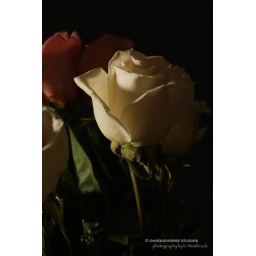
The morning sun through a frosted glass panel caught this one rose in such a soft light.